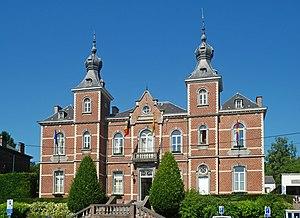
Belgique - Ottignies - maison communale
Émile Joseph Ghislain Coulon, né à Nivelles le 12 février 1825, est un architecte néo-classique belge qui fut actif sous le règne du roi Léopold 1ᵉʳ.
Ottignies est une section de la ville belge d'Ottignies-Louvain-la-Neuve, située en Région wallonne dans la province du Brabant wallon.
Ottignies-Louvain-la-Neuve est une commune et ville francophone de Belgique, située dans la province du Brabant wallon en Wallonie, qui accueille sur son territoire l'Université catholique de Louvain.
La maison communale d'Ottignies est un édifice de style éclectique situé à Ottignies, section de la ville belge d'Ottignies-Louvain-la-Neuve, dans la province du Brabant wallon.